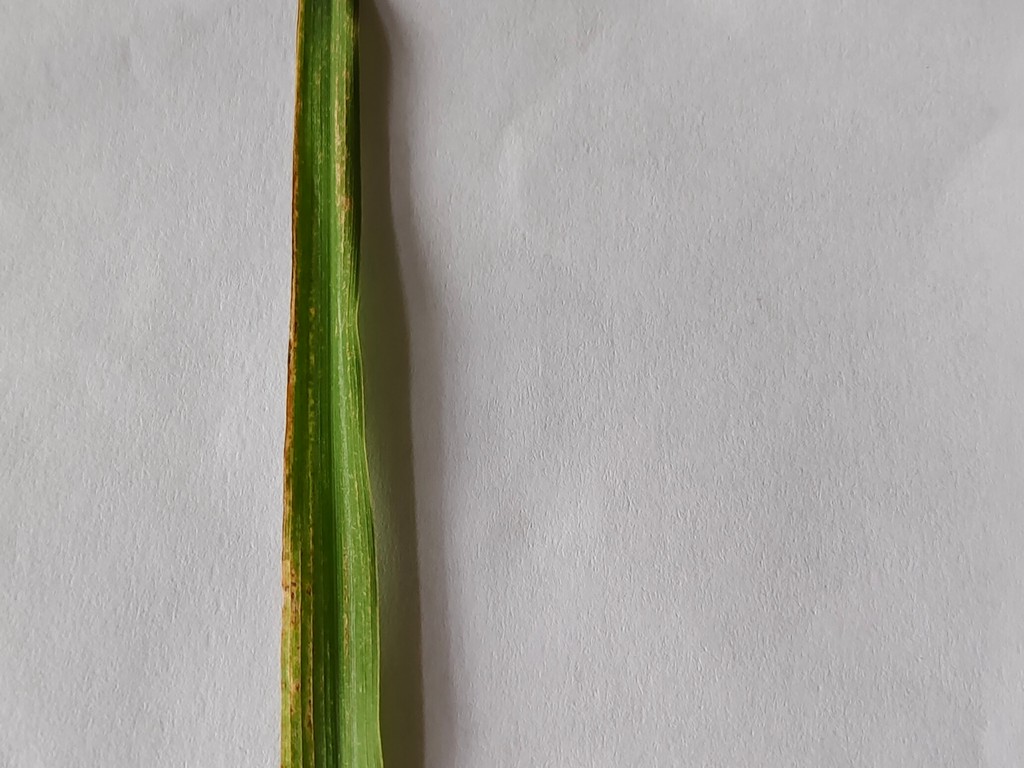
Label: Unhealthy